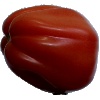
Label: tomato_heart